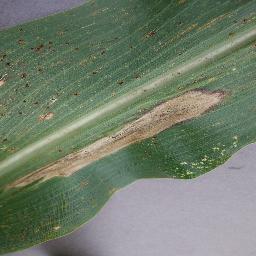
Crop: corn
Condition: (maize)_northern_blight